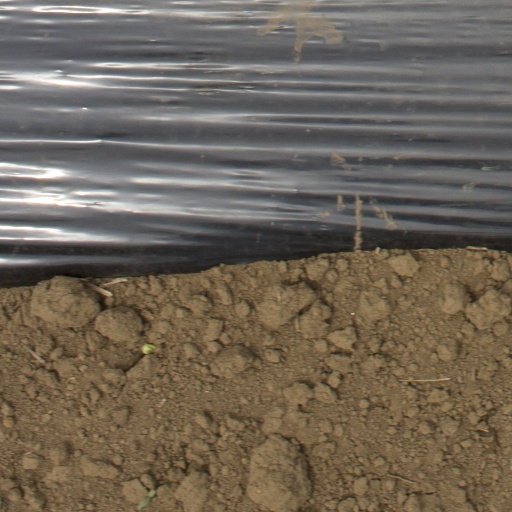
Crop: Jerusalem artichoke